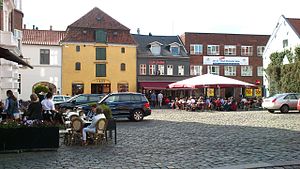
Pustervig (Aarhus)
Pustervig
Pustervig er en gade i Latinerkvarteret i Aarhus Midtby, hvor den forbinder Badstuegade og Rosensgade.